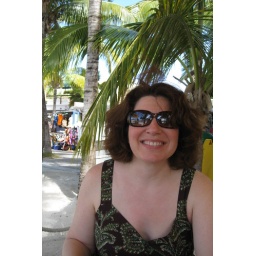
My BFF... enjoying a few moments sitting under a canopy of palm trees at this beach front cafe!